Bi-State Development Agency

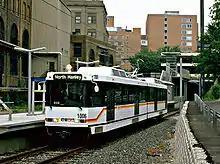
MetroLink with Bi-State branding in 1993

Bi-State Development (Bi-State) was established on September 20, 1949, by an interstate compact which was approved by the United States Congress and signed by President Harry S. Truman on August 31, 1950. This compact created an organization that has broad powers in seven county-level jurisdictions, giving Bi-State the ability to plan, construct, maintain, own and operate bridges, tunnels, airports and terminal facilities, plan and establish policies for sewage and drainage facilities and other public projects, and issue bonds and exercise such additional powers as conferred upon it by the legislatures of both states. Funding is received from local, state and federal sources through grant, contract and sales tax revenue. Bi-State does not have taxing authority but is authorized to collect fees from the operation of its facilities.